Philo Vance Returns

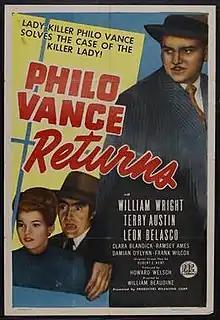

Philo Vance Returns is a 1947 American mystery film directed by William Beaudine and starring William Wright, Vivian Austin and Leon Belasco. It is one of a series of films featuring private detective Philo Vance.